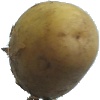
Label: Potato White 1